2011 Royal Challengers Bangalore season

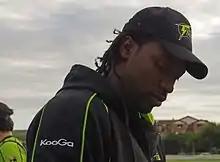
Gayle Scored the most runs in the 2011 season (608). He was also awarded the Player of the series

Royal Challengers Bangalore qualified for the main event of the 2011 Champions League Twenty20 as they finished runners-up in the 2011 Indian Premier League, this made the Challengers the first and only team ever to play in all the three seasons of the tournament. The Challengers, placed in Group B in the first round of the tournament, kicked of their quest for glory with a last-ball defeat to the Warriors. They suffered a big 9-wicket defeat at the hands of IPL counterparts Kolkata Knight Riders in their second group match, leaving them with two must-win matches in order to qualify for the semi-finals. They registered their first win in the competition, in emphatic manner, by beating Somerset by 51 runs, thanks to Chris Gayle's 46-ball 86. The win also consolidated their poor net run-rate. In their last group match, they faced the champions from Australia, the Southern Redbacks. Batting first, the Redbacks rode on a century by Daniel Harris (108* from 61 balls) to set RCB a target of 215. The Royal Challengers came out with a spirited batting performance with Tillakaratne Dilshan and Virat Kohli scoring half-centuries. However, the Redbacks hampered the run-chase by picking up wickets at regular stages towards the end of the innings. With six runs required off the last ball to win the match, RCB found an unlikely-hero in Arun Karthik, who struck Daniel Christian for a six over deep mid-wicket, to take RCB through to the semi-finals. The Challengers, despite being level on points with Kolkata Knight Riders and Warriors, qualified for the semis on basis of having a better net run-rate than the two teams.